Opelika High School

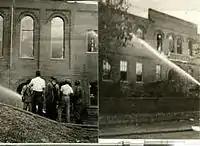
Opelika High School burns, 1917.

While several private high schools, including two that went by the name "Opelika High School", existed in Opelika as early as the 1860s. The current Opelika High School wasn't founded until 1911. From 1902 to 1911, Opelika offered classes through the 10th grade at the Opelika Public School, but was not able to afford a high school. A 1907 law called for the formation of a "county high school" in each county run by the county board of education; when the state high school commission looked to establish such a high school in Lee County in 1911, only Opelika applied, and so the school was located there. This school's opening in the fall of 1911 marks the founding of Opelika High School. In 1914, Auburn High School successfully petitioned the state high school commission to take the county flagship status as the "Lee County High School" away from Opelika, starting the two schools long-standing rivalry, and the Opelika school became officially known as "Opelika High School" for the first time, operating as a town school.